Vasudeo S. Gaitonde

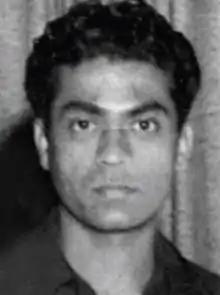
Gaitonde in an undated photograph

Vasudeo S. Gaitonde (1924 – 10 August 2001), also known as V. S. Gaitonde, was an Indian painter. He was regarded as one of India's foremost abstract painters. Gaitonde received the Padma Shri by the Government of India in 1971.